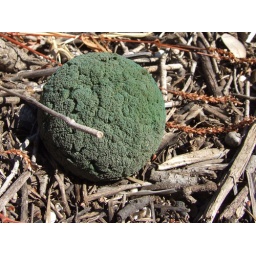
The green planet carved by river gorges greater than the Yangtze or the Amazon.